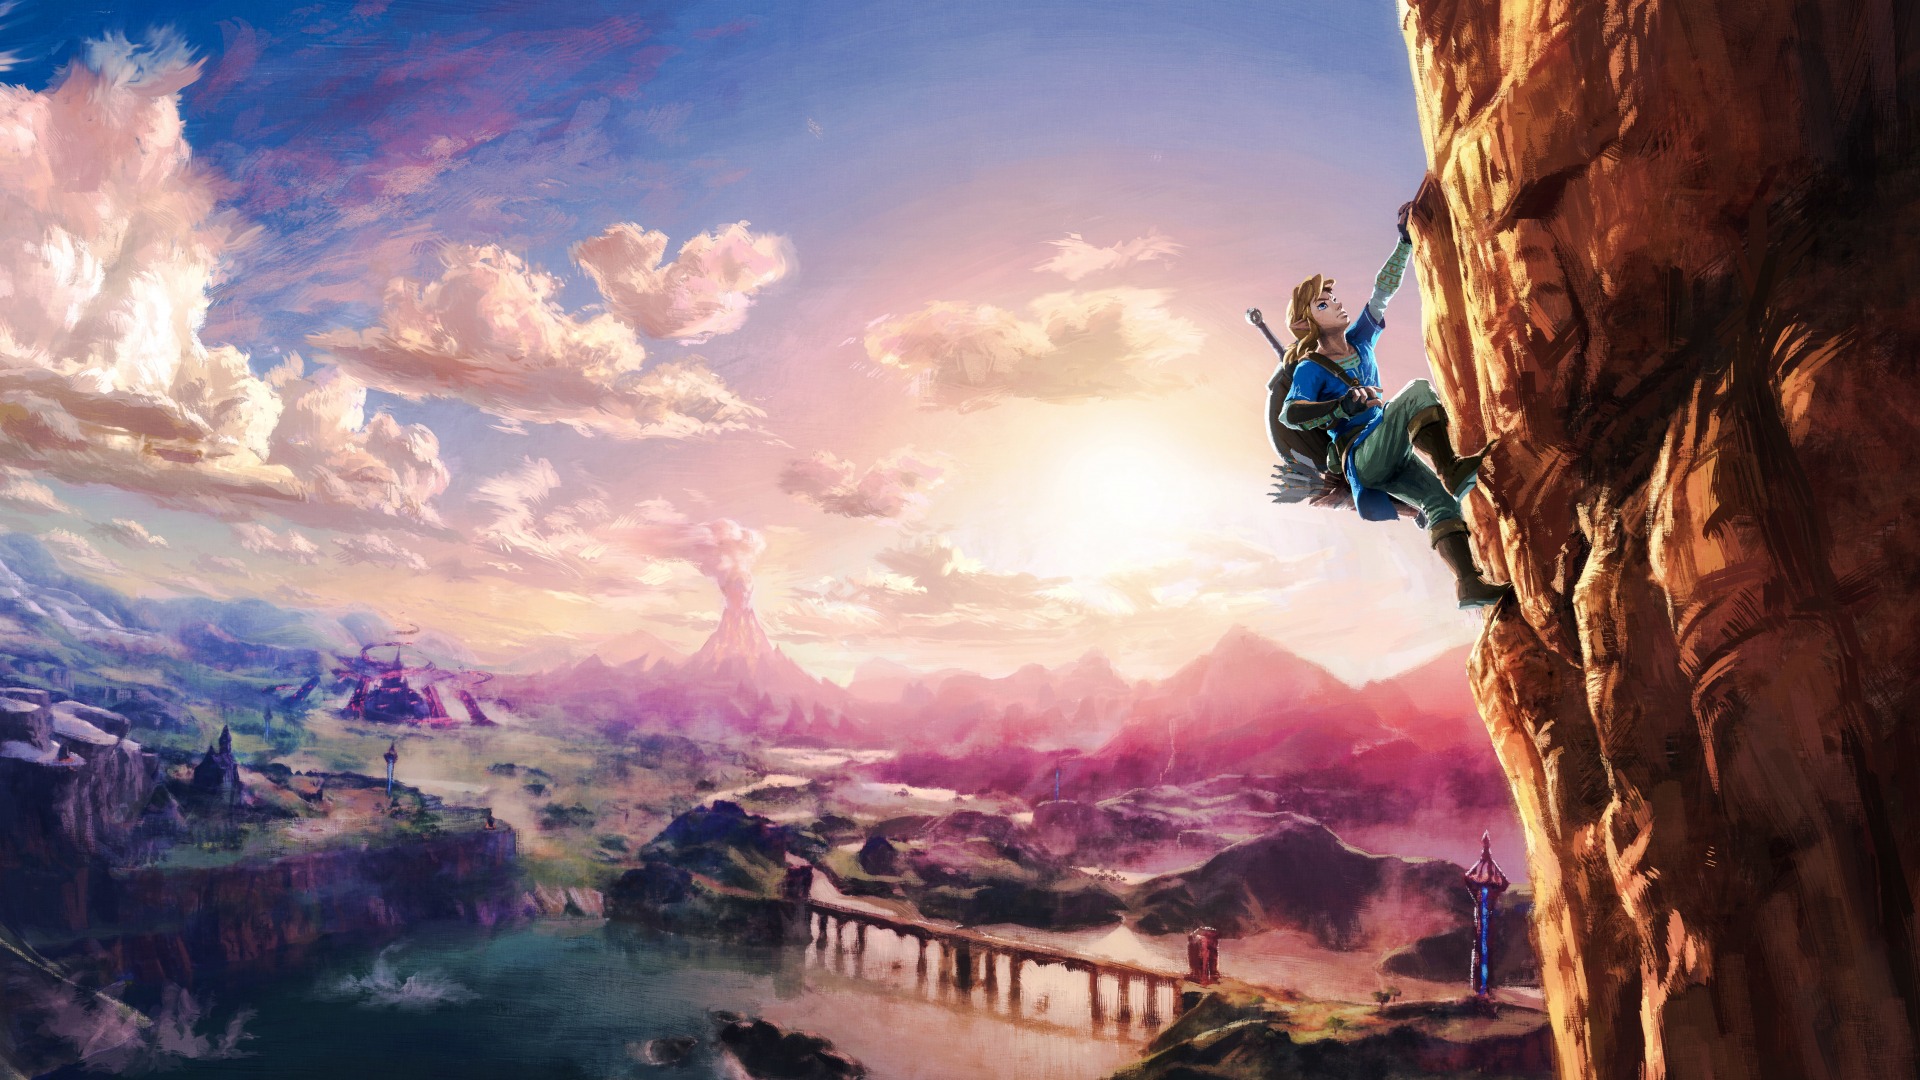
climb, sky, extreme sport, cloud, adventure, cliff, terrain, rock, landscape, formation, mountain, cg artwork, world, canyon, space, rock climbing, fictional character